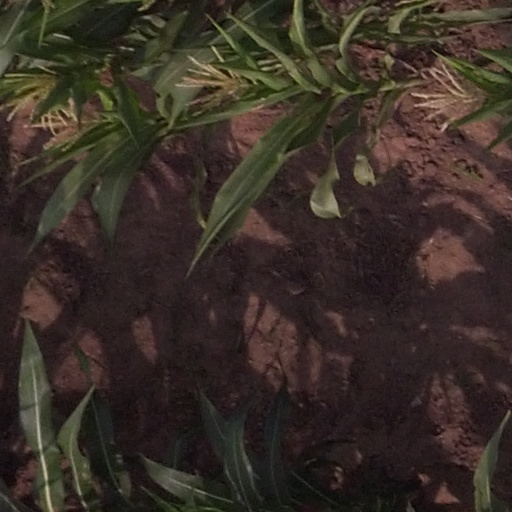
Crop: maize; corn